Maidens Hotel, Delhi

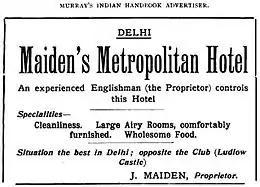
A 1908 travel handbook advertising the Maiden's Metropolitan Hotel in Delhi

The original hotel (Metropolitan Hotel) was jointly run by two Englishmen brothers, the Maiden brothers, from 1894 onwards, and in its present location by one of them, J. Maiden, from 1903 onwards. In the early 20th century, the hotel was widely considered to be the best hotel in Delhi. At the time of the 1903 Coronation Durbar held by Lord Curzon to celebrate the coronation of Edward VII as Emperor of India, the Metropolitan Hotel was the most sought after hotel accommodation in Delhi and the most expensive. The hotel was originally painted in Red in its early days.